Perkins, Oklahoma

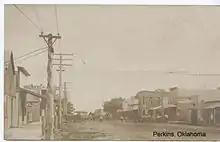
Historical Perkins

Perkins was founded during the Land Run in April 1889. Joseph Wert staked a claim for 160 acres and offered up 40 acres of his land to be established as a township. The town went through three names in its first year- Cimarron, Italy, and then Perkins. The last name was for Bishop Walden Perkins, a congressman from Kansas who pulled strings to establish the post office for the new township. The town of Perkins incorporated on August 25, 1891.